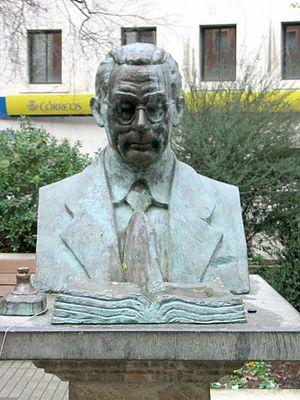
Toribio Etxebarria Ibarbia, né le 27 avril 1887 à Eibar et mort le 18 avril 1968 à Caracas, est un écrivain, bertsolari et académicien basque espagnol de langue basque et espagnole.